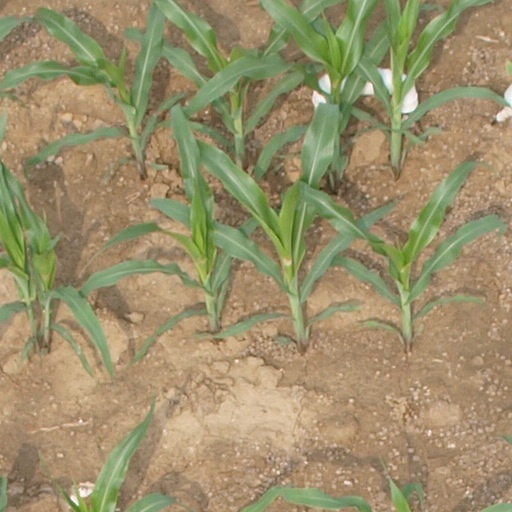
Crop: maize; corn